Henry Roe Cloud

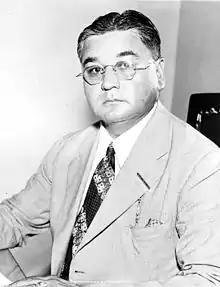
Henry Roe Cloud in 1931

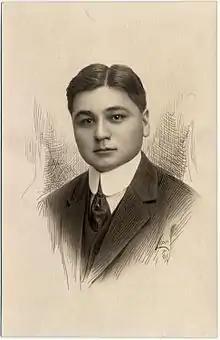
Henry Roe Cloud, about 1910

Henry Roe Cloud (December 28, 1884 – February 9, 1950) was a Ho-Chunk Native American, enrolled in the Winnebago Tribe of Nebraska, who served as an educator, college administrator, U.S. federal government official (in the Office of Indian Affairs), Presbyterian minister, and reformer.